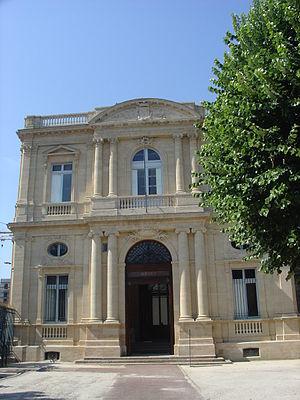
Le musée des Beaux-Arts de Bordeaux est un musée d'art fondé en 1801 et principalement constitué d'une collection de peintures allant du XVᵉ au XXᵉ siècle mais qui possède également des collections de sculpture et d'arts graphiques. Il présente la particularité d'être en deux lieux séparés : le musée des Beaux-Arts, cours d'Albret, et la galerie des Beaux-Arts, place du Colonel-Raynal.
Bordeaux est une commune du Sud-Ouest de la France.